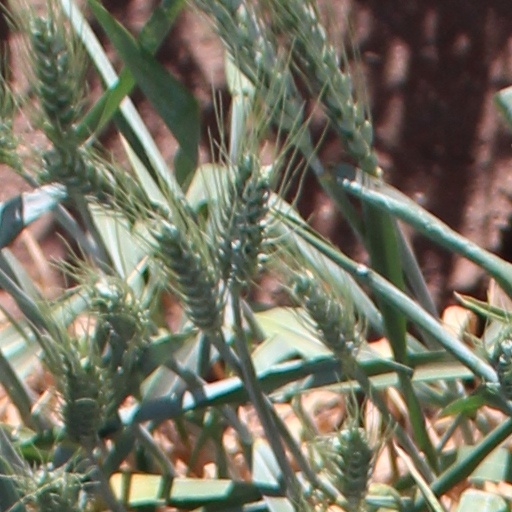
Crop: wheat